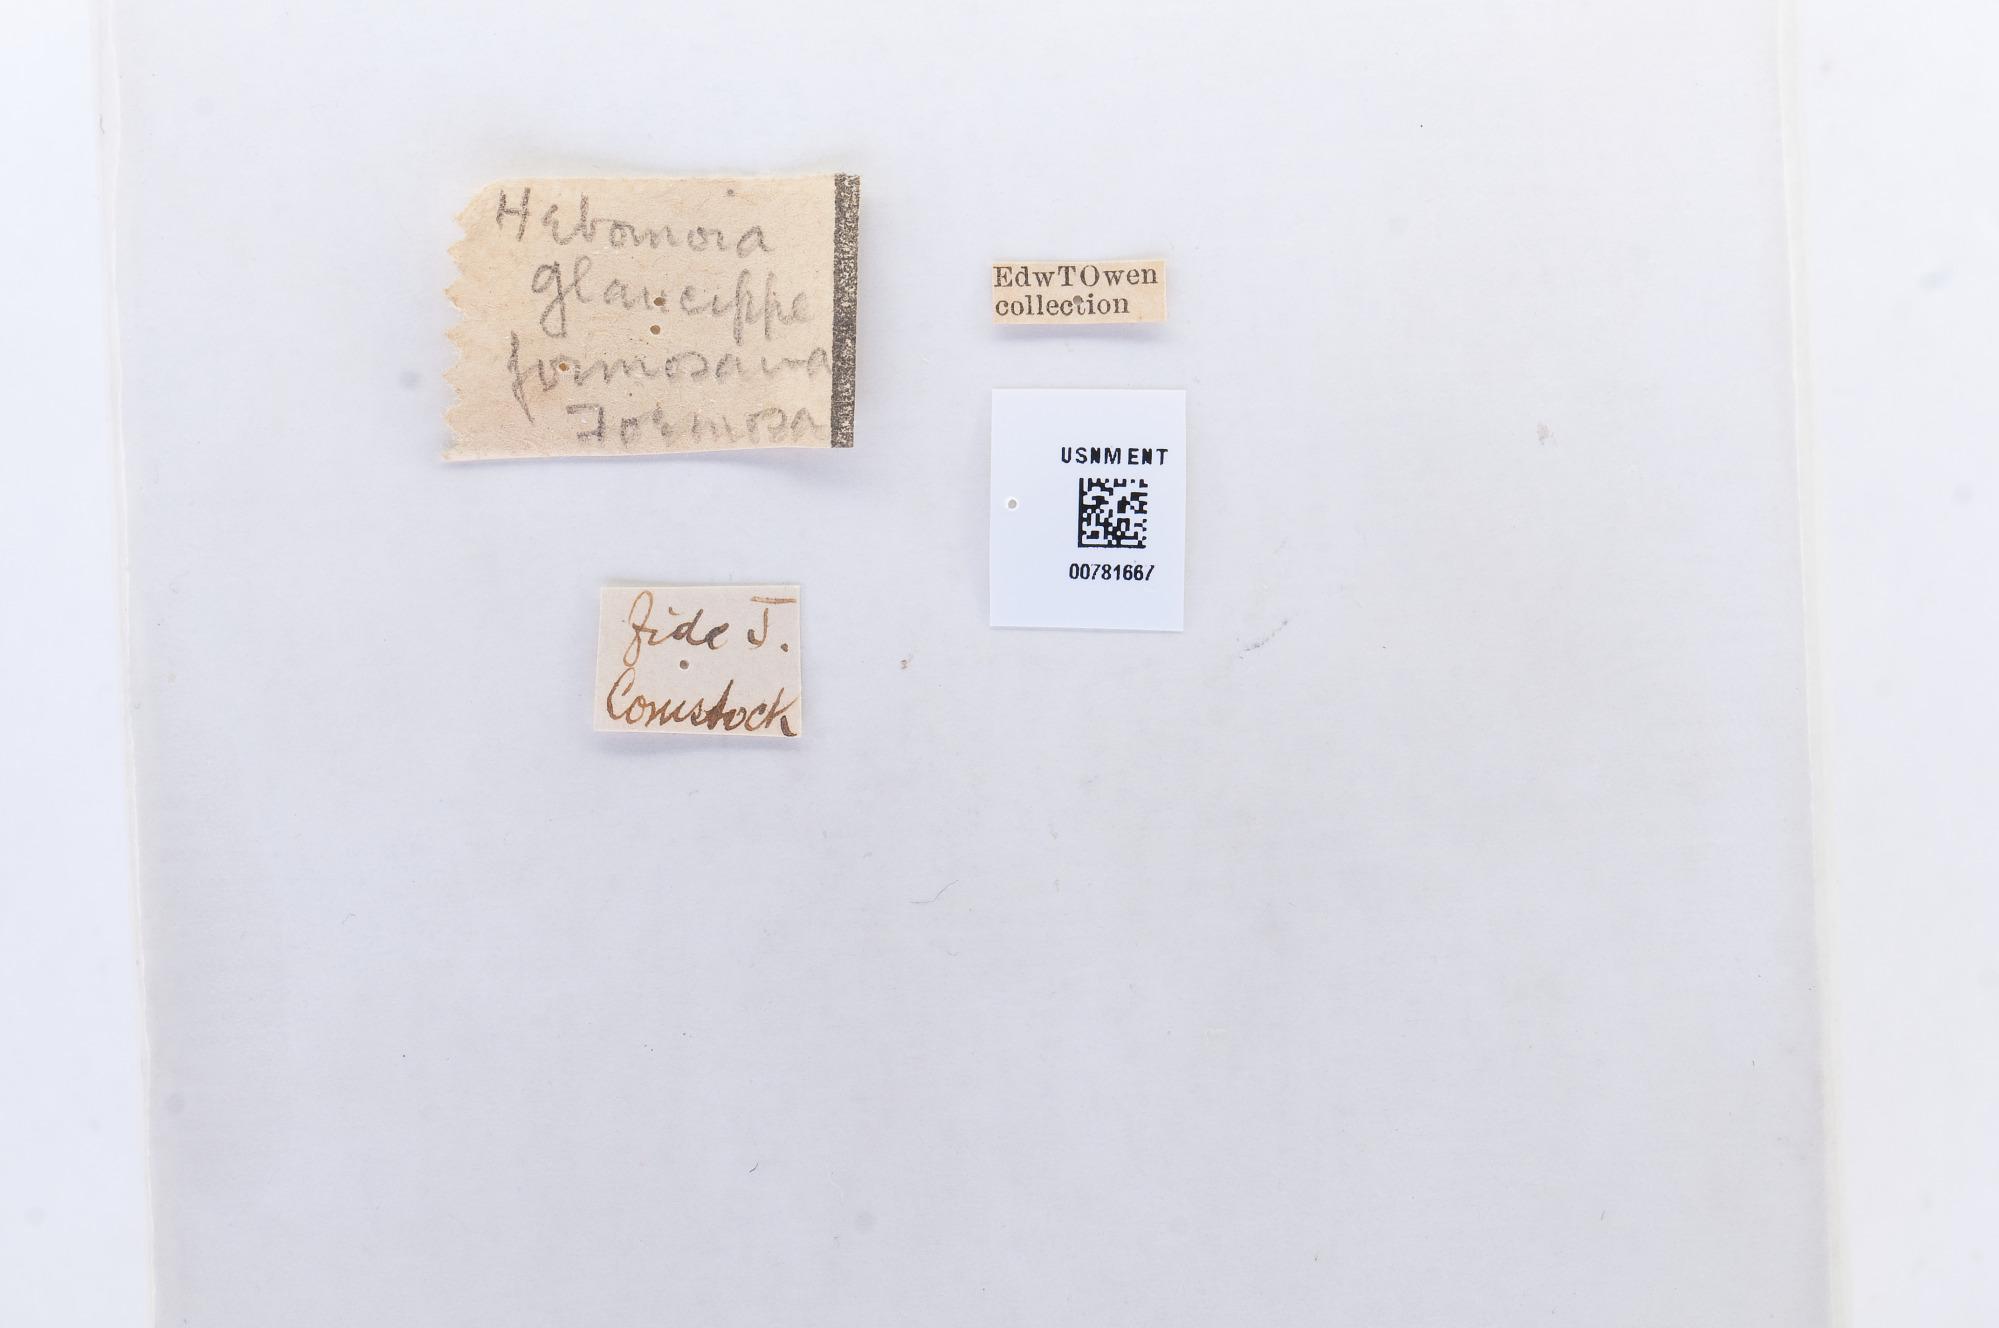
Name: Hebomoia glaucippe
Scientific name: Hebomoia glaucippe
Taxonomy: Animalia, Arthropoda, Hexapoda, Insecta, Lepidoptera, Pieridae, Pierinae